Rio Grande do Sul

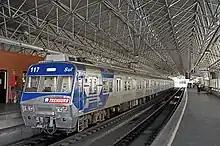
Great Porto Alegre Metro System in São Leopoldo

About industry, Rio Grande do Sul had an industrial GDP of R$82.1 billion in 2017, equivalent to 6.9% of the national industry. It employs 762,045 workers in the industry. The main industrial sectors are: Construction (18.2%), Food (15.4%), Industrial Public Utility Services, such as Electricity and Water (9.8%), Chemicals (6.8%), and Machinery and Equipment (6.6%). These 5 sectors concentrate 56.8% of the state's industry.